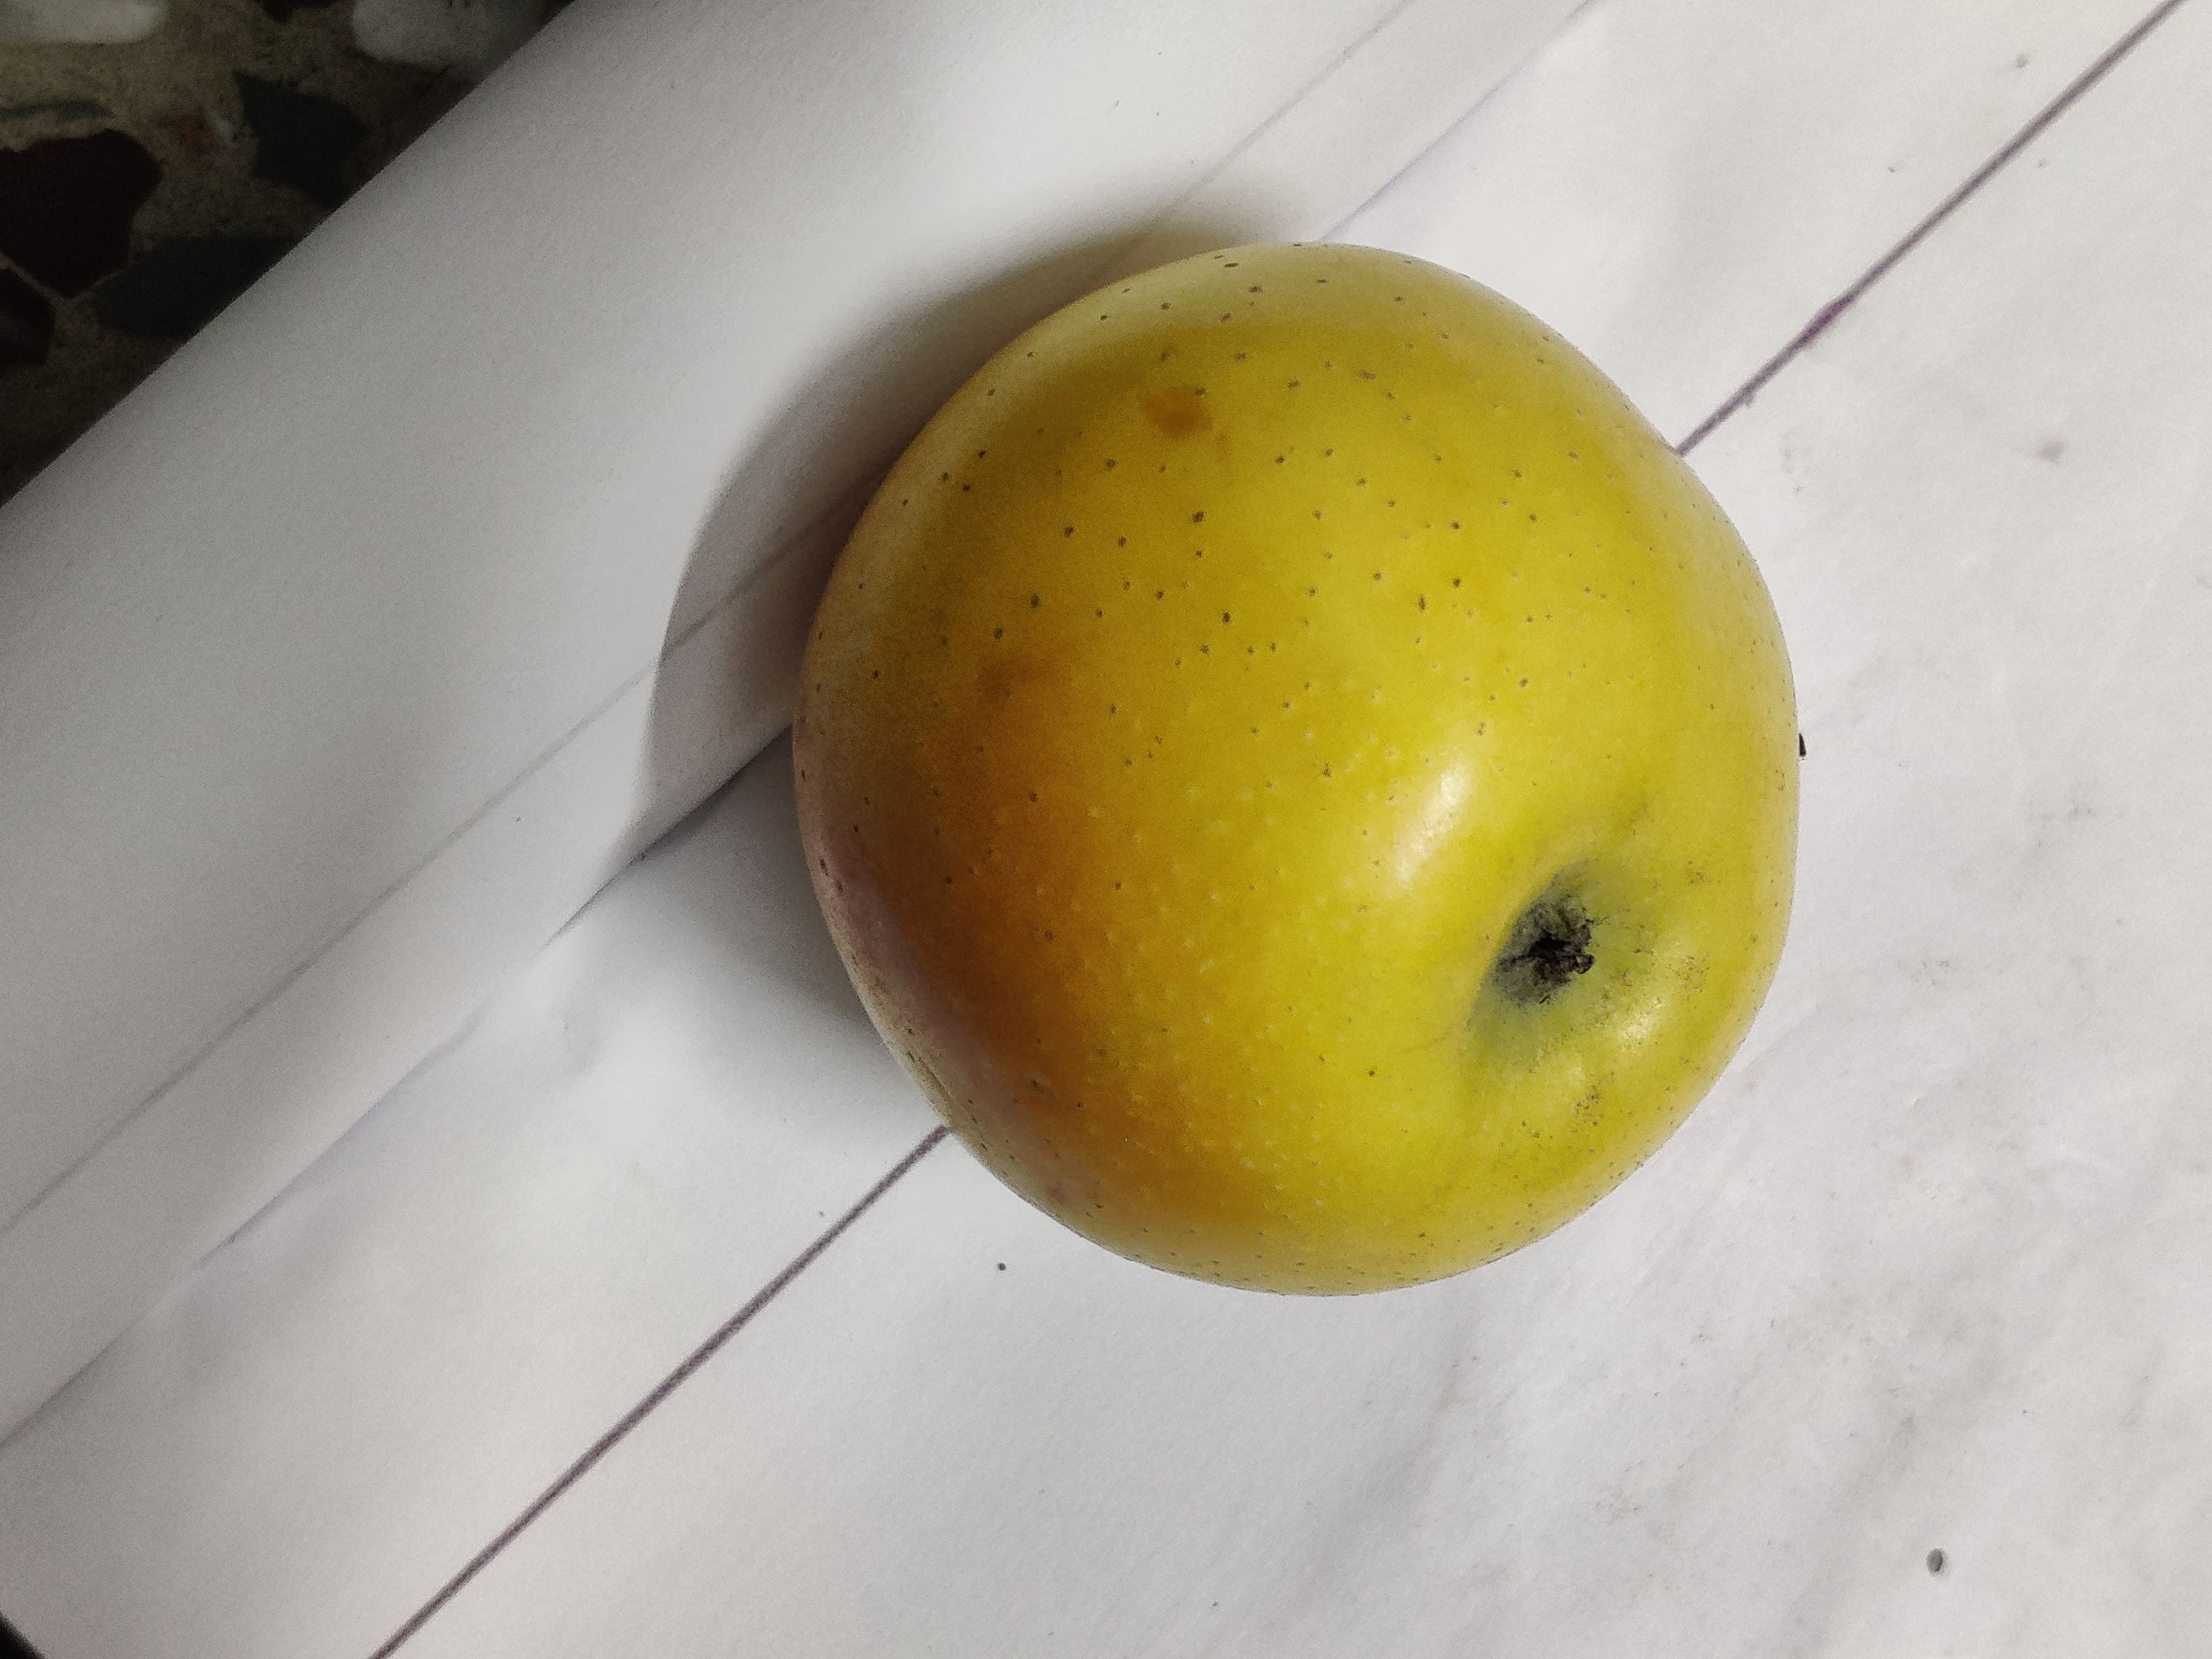
Fruit: apple
Grade: 1st-grade